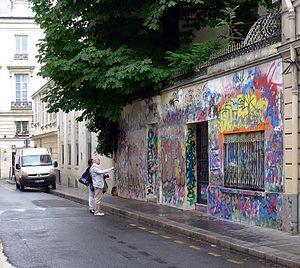
Rue de Verneuil (n°5bis) - Paris VII
La rue de Verneuil est une rue de Paris située dans le quartier Saint-Thomas-d'Aquin du 7ᵉ arrondissement.